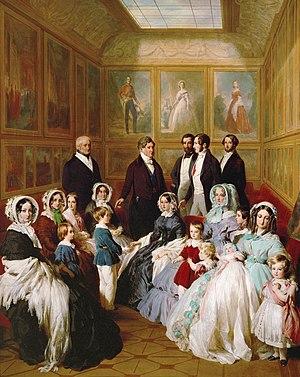
La reine Victoria et le prince Albert reçus au château d'Eu par le roi Louis-Philippe et la reine Marie-Amélie. Peinture de Franz Xaver Winterhalter.
Hélène Louise Élisabeth de Mecklembourg-Schwerin, née le 24 janvier 1814 et morte le 17 mai 1858, épouse de Ferdinand-Philippe d'Orléans, prince royal et duc d'Orléans, fils aîné du roi Louis-Philippe, est une personnalité de la Monarchie de Juillet.
Cet article est une liste des peintures de Franz Xaver Winterhalter. Winterhalter était un artiste allemand célèbre au XIXe siècle pour ses portraits de la royauté européenne. Ses œuvres font partie des collections des plus grands musées d'Europe et des États-Unis. Ses peintures véhiculent une atmosphère d'intimité, révélant une compréhension de l'esprit de la noblesse de l'époque, de son hédonisme, de son luxe et aussi de sa joie.
19 mars : début du règne de Amadou Sékou, fils de Sékou Amadou, roi du Macina. Après une crise de succession et une révolte des Touareg de la région de Tombouctou réprimée en 1846, il règne sur un pays pacifié et prospère, vivant en bonne intelligence avec ses voisins.
Louis-Philippe Iᵉʳ, né le 6 octobre 1773 à Paris en France et mort le 26 août 1850 à Claremont au Royaume-Uni, est le dernier roi français. Il règne de 1830 à 1848 sur la France, avec le titre de « roi des Français ». Bien moins traditionaliste que ses prédécesseurs, il incarna un tournant majeur dans la conception et l'image de la royauté en France.
Lucien Leuwen est le deuxième grand roman de Stendhal. Écrit en 1834 après le Rouge et le Noir, il est demeuré inachevé par crainte de s’attirer les foudres du gouvernement de Juillet. Il ne sera publié qu'en 1894 dans une édition abrégée de Jean de Mitty parue aux éditions Dentu.
La monarchie de Juillet est le nom donné au régime politique du royaume de France entre 1830 et 1848. Instaurée le 9 août 1830 après les émeutes dites des « Trois Glorieuses », elle succède à la Restauration. La branche cadette des Bourbons, la maison d’Orléans, accède alors au pouvoir. Louis-Philippe Iᵉʳ n’est pas sacré roi de France mais intronisé roi des Français. Son règne, commencé avec les barricades de la révolution de 1830, est troublé par plusieurs soulèvements vite maîtrisés, républicains à Paris, légitimiste dans l'Ouest, une tentative avortée de coup d'État bonapartiste à Strasbourg, qui ne remettent guère en cause la paix intérieure. La monarchie de Juillet, qui a été celle d’un seul roi, fait suite à la monarchie dite « conservatrice » que constitue la Restauration entre 1814 et 1830. Plus libérale que celle qui la précède, elle est marquée par une renonciation à la monarchie absolue de droit divin et un louvoiement permanent entre les factions parlementaires du « mouvement » et de la « résistance ». Louis-Philippe définit lui-même sa politique comme celle du « juste milieu ».